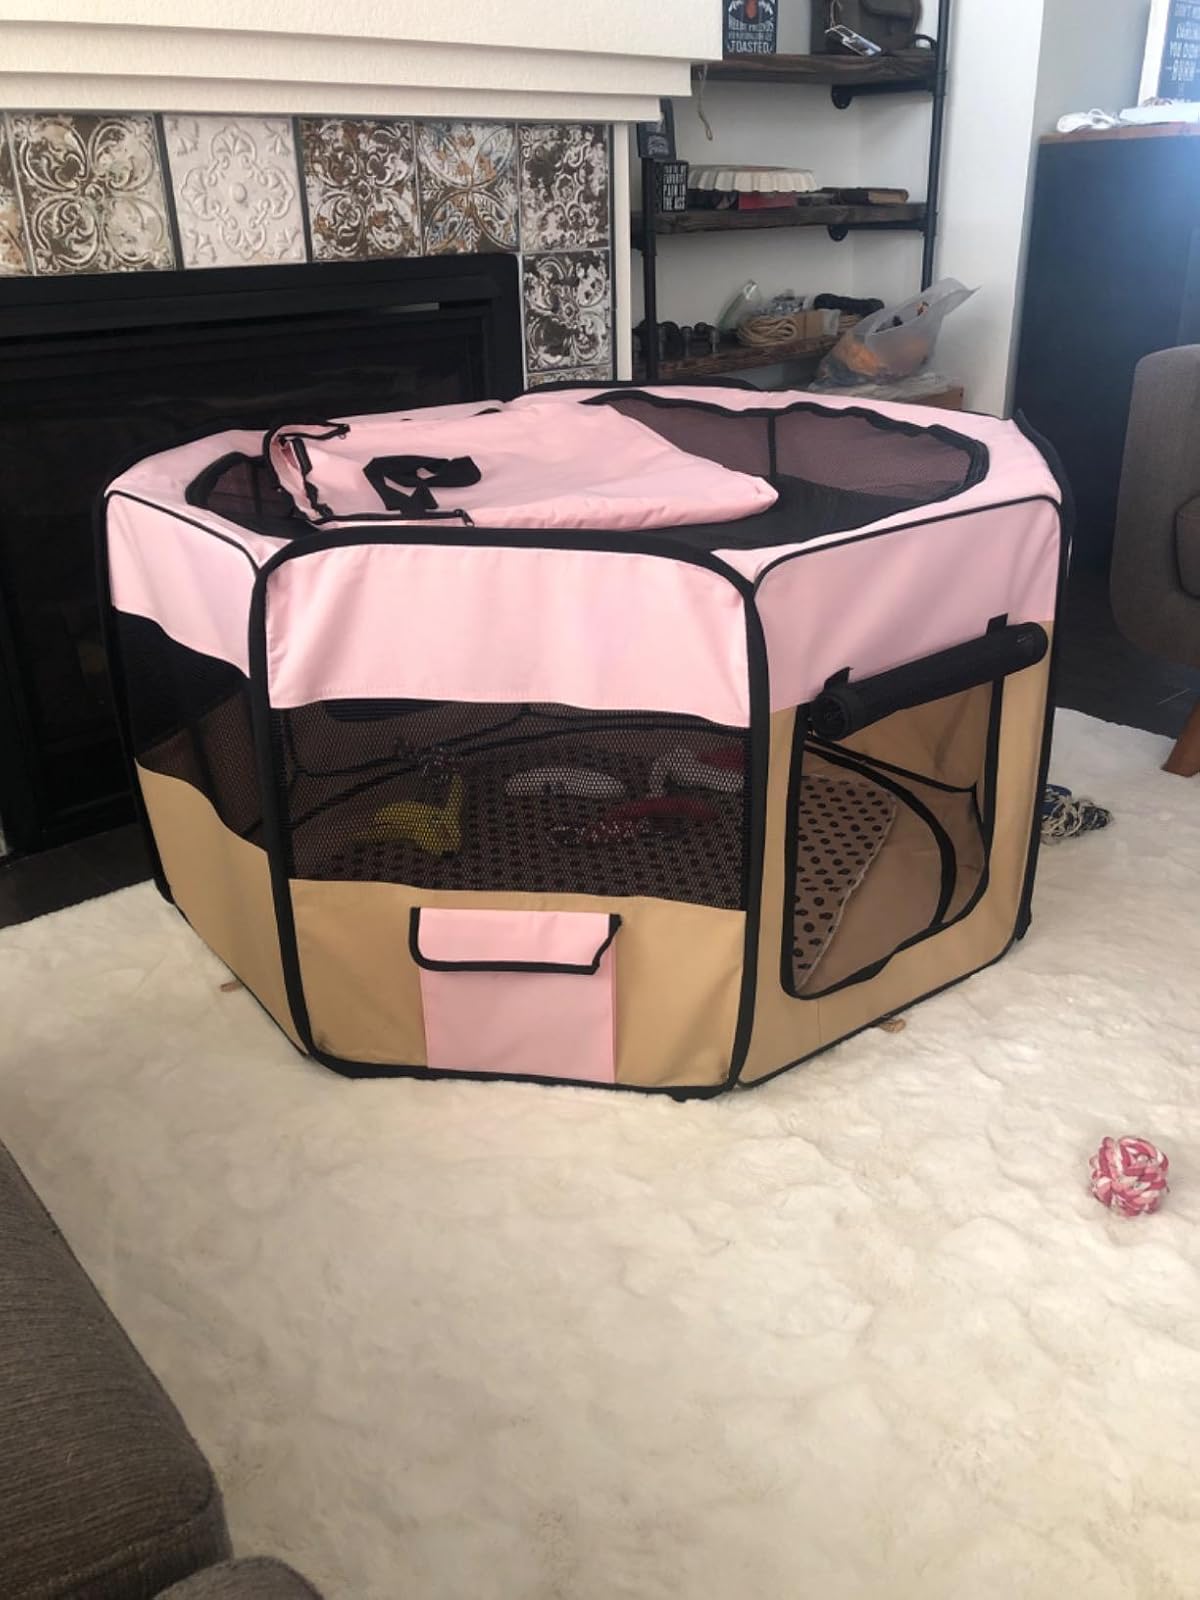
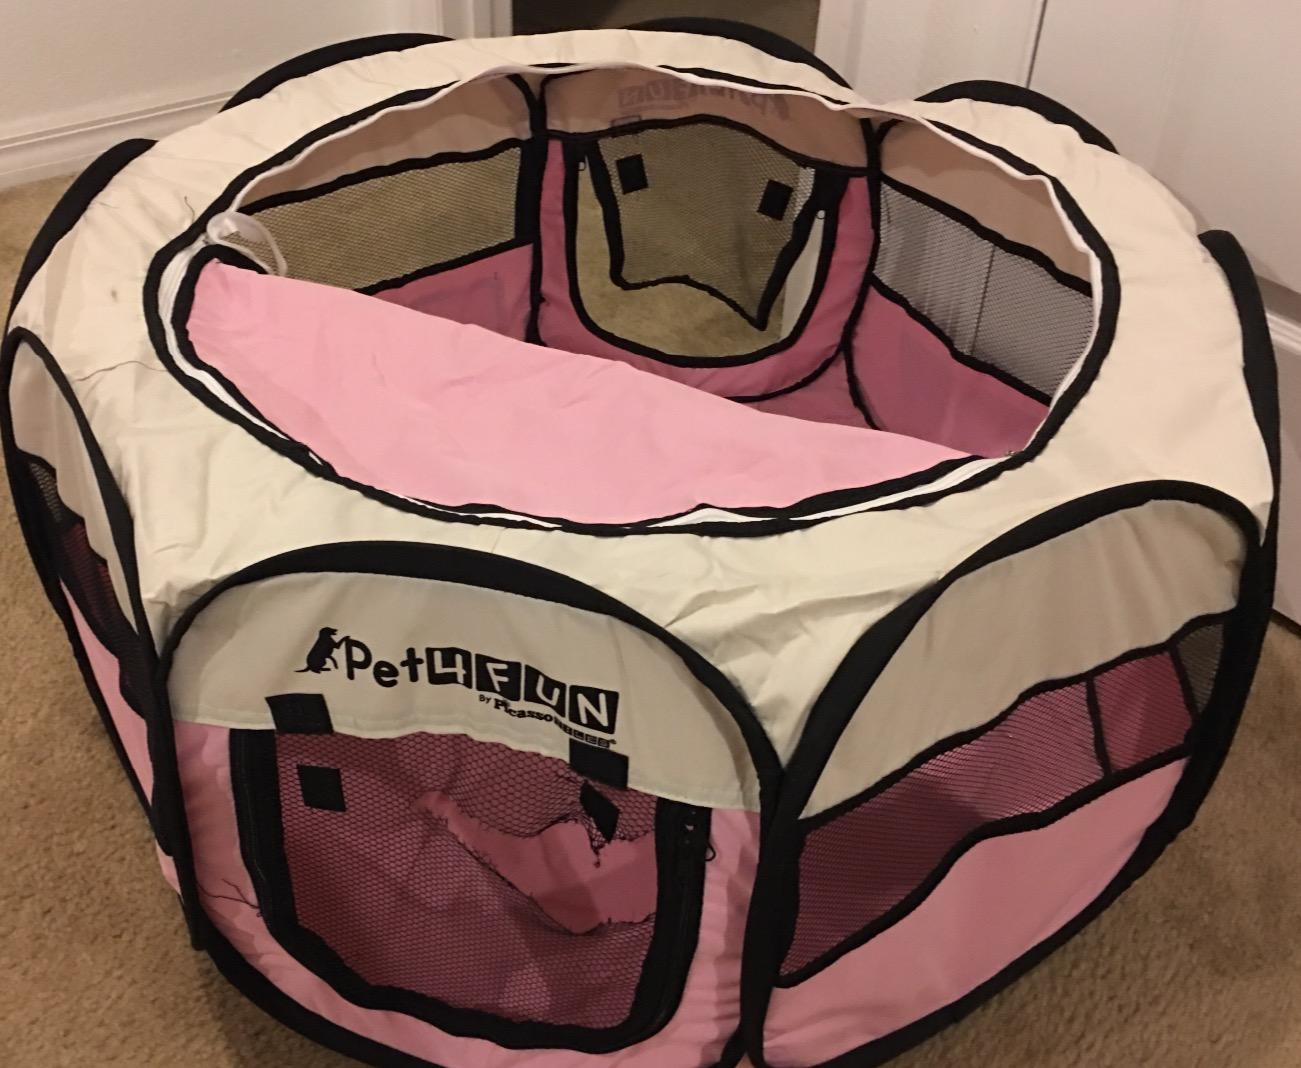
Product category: items_kennel
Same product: no